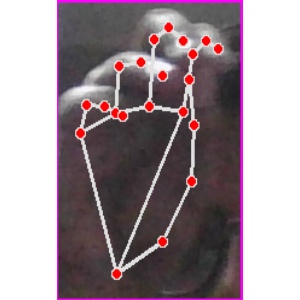
अक्षर: ङ